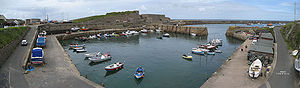
Alderney / Galleri
The inner harbour, breakwater designed by James Walker i baggrunden
Alderney er den nordligste af Kanaløerne, dens areal er 8 kvadratkilometer, og hovedbyen hedder St. Anne.